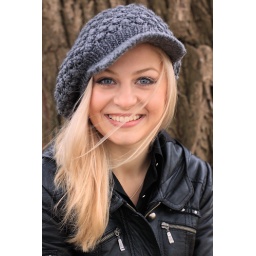
&amp;quot;A smile is the light in your window that tells others that there is a caring, sharing person inside.&amp;quot;Denis Waitley